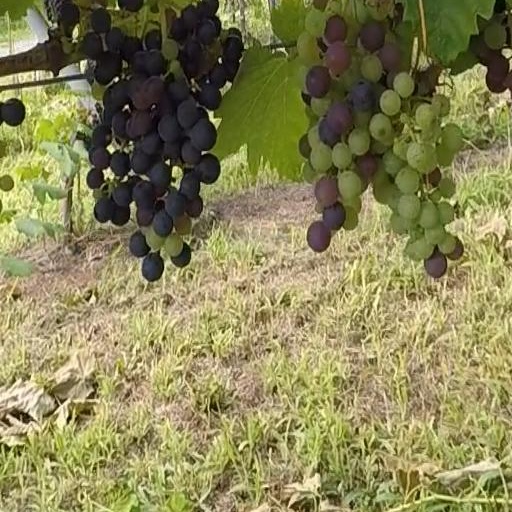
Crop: grape